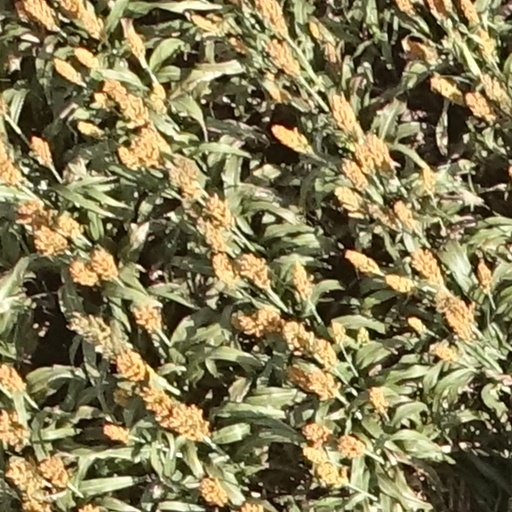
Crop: sorghum